Digital Addressable Lighting Interface

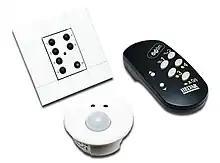
DALI equipment is common for network-based lighting systems

Digital Addressable Lighting Interface (DALI) is a trademark for network-based products that control lighting. The underlying technology was established by a consortium of lighting equipment manufacturers as a successor for 1-10 V/lighting control systems, and as an open standard alternative to several proprietary protocols. The DALI, DALI-2 and D4i trademarks are owned by the lighting industry alliance, DiiA (Digital Illumination Interface Alliance).